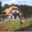
Label: house